TCHO

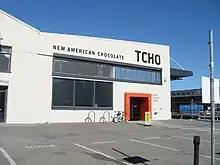
Former headquarters on Pier 17

In 2006, the company moved to Pier 17, a historic pier built in 1912 and the third-oldest pier on the San Francisco pier. Historically, the pier has been used for transport, military logistics, and trade, including the trade of cacao beans to San Francisco. The TCHO chocolate factory was assembled by a team of engineers using vintage German machines and modern refiners and grinders. In April 2014 TCHO left Pier 17 and moved their offices and factory to Berkeley, California.